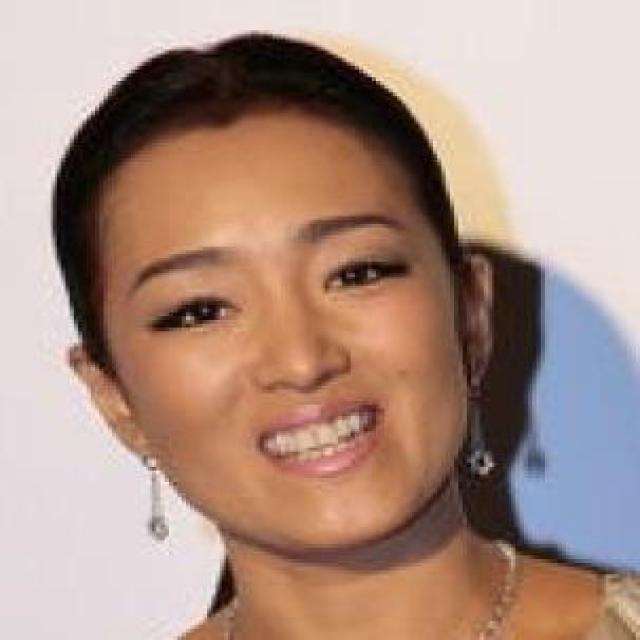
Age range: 21-44